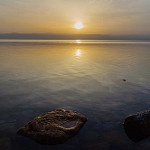
Label: sea